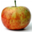
Label: apple